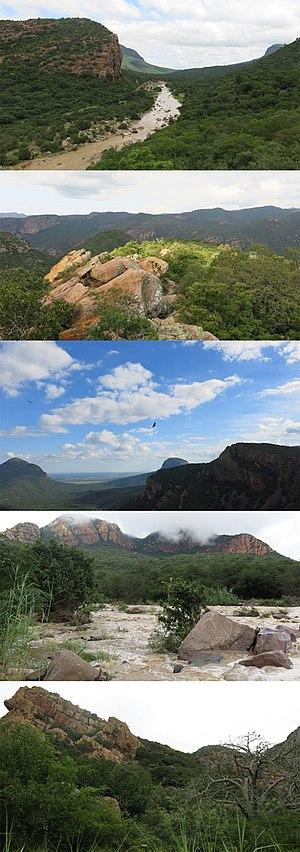
Le Soutpansberg, est une chaîne de montagnes localisée à l'extrême nord de l'Afrique du Sud, dans le district de Vhembe, situé dans la province du Limpopo. Elle doit son nom à un désert de sel, Letshoyang en langue venda, situé à son extrémité ouest. Son extrémité opposée rejoint la réserve de Matikwa, 170 km à l'est. La chaîne, dans son ensemble, n'a originellement pas de nom en langue venda laquelle propose, en revanche, des dénominations pour ses composantes, Dzanani, Songwosi, etc. Plus tard, elle est désignée, en venda, par le terme Tha vhani ya muno, qui signifie « montagne de sel ».